Beaubien House

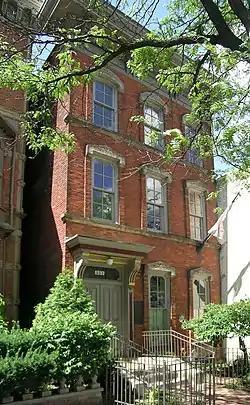

The Charles Trombly House is located at 553 East Jefferson Avenue in Detroit, Michigan. It is more commonly known as the Beaubien House, and is currently the headquarters of the Michigan Architectural Foundation and the American Institute of Architects of Michigan. The building is one of the oldest remaining houses in Detroit, and was designated a Michigan State Historic Site in 1975 and listed on the National Register of Historic Places in 1979.